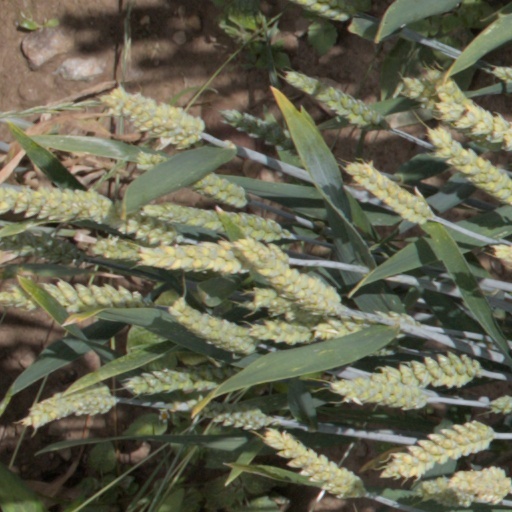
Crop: wheat